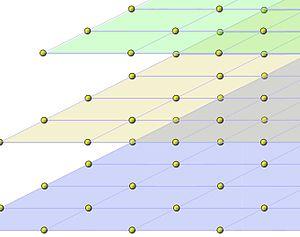
Un réseau au sens géométrique du terme
En mathématiques, un réseau d'un espace euclidien est un sous-groupe discret de l’espace, de rang fini n. Par exemple, les vecteurs de Rⁿ à coordonnées entières dans une base forment un réseau de Rⁿ. Cette notion permet de décrire mathématiquement des maillages, comme celui correspondant à la figure 1.